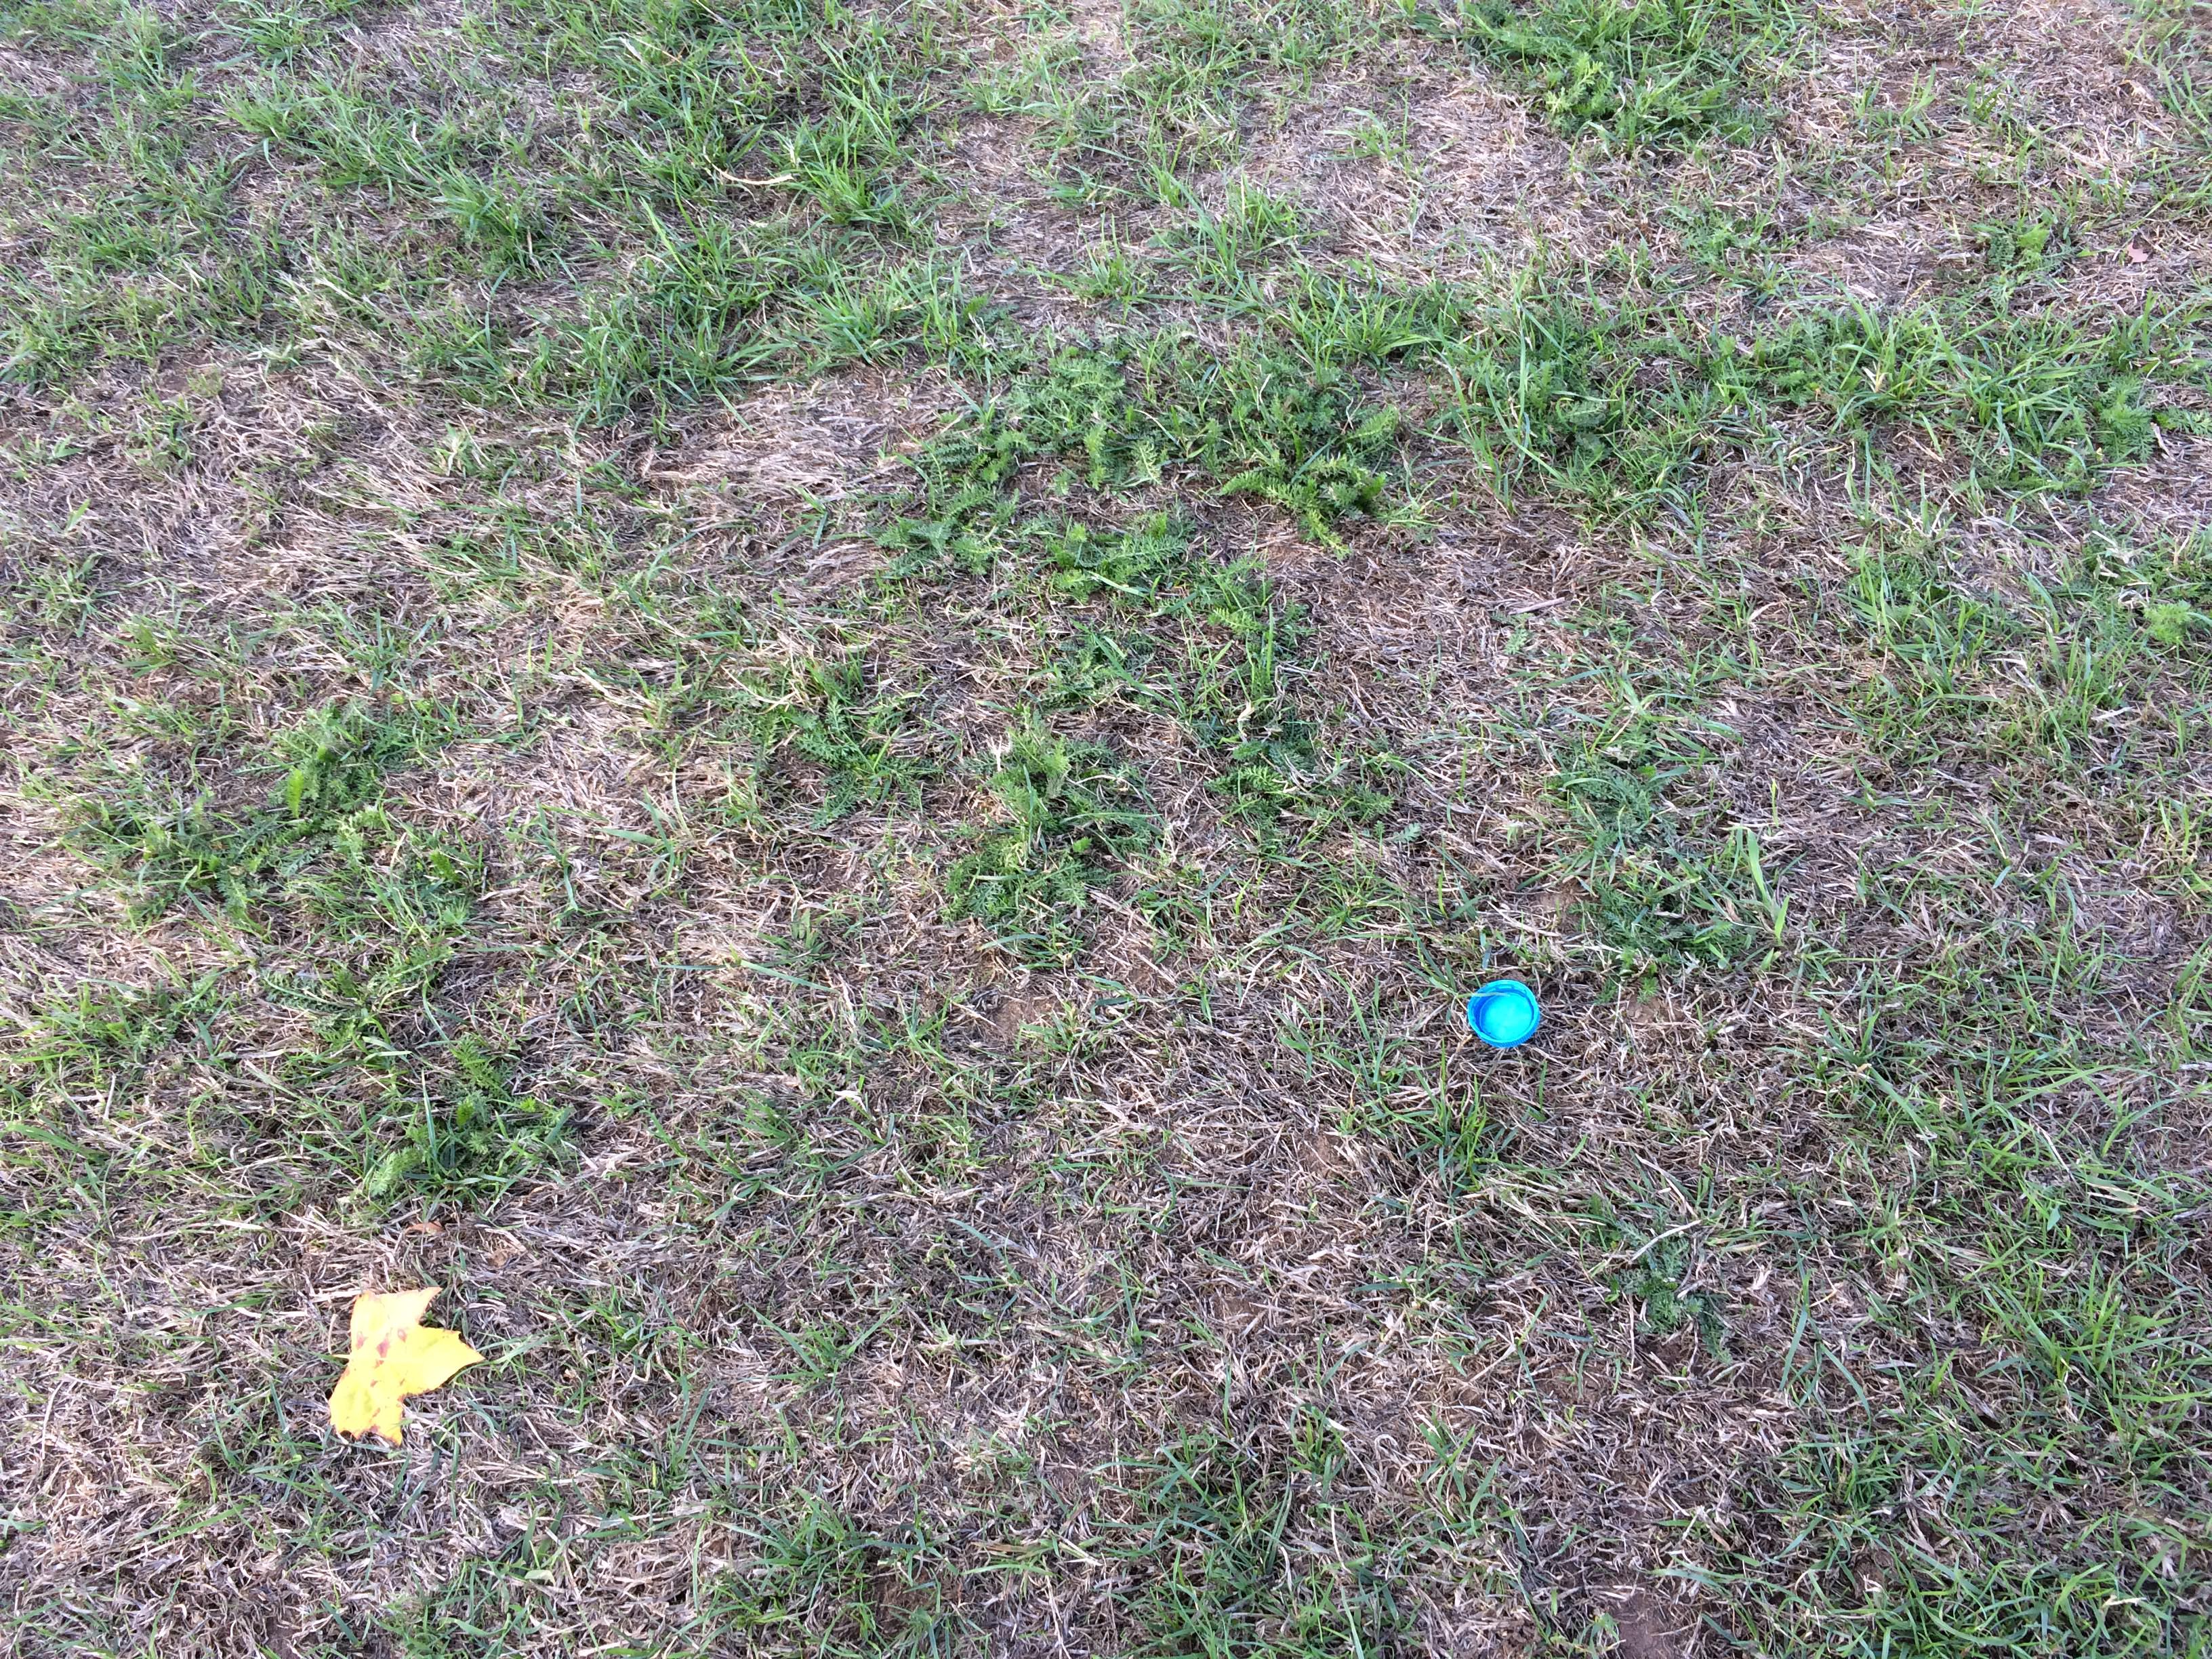
Object: Plastic bottle cap (Bottle cap)